Judo in Canada

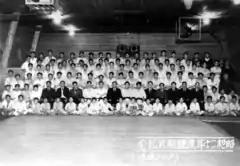
Judoka celebrating "kagami biraki" at Tashme Internment Camp

Judo played an important role in the life of many internees, and there were well-attended dojos at three camps: Tashme Internment Camp near Hope, British Columbia, Popoff Internment Camp in the Slocan Valley, British Columbia, and the Prisoner of War (POW) camp in Angler. Tashme, where Sasaki was head instructor, was the largest of the BC internment camps and many judoka were held there, reportedly at Sasaki's request and out of respect for his work with the RCMP. The head instructor at Popoff was Genichiro Nakahara, and Masato Ishibashi at the POW camp. Training was held on improvised tatami made from straw and canvas, with frequency ranging from twice a week at Tashme to daily at the POW camp. According to Robert Okazaki's diary from his time in the POW camp, "Despite food rationing, Mr. Masato Ishibashi and his judo students are excelling at their sport. Their training is awfully tough and their Kakegoe (sounds of hard practice) reverberates through the camp".